Question: Please indicate a possible affordance area of the surfboard that can be used for carrying
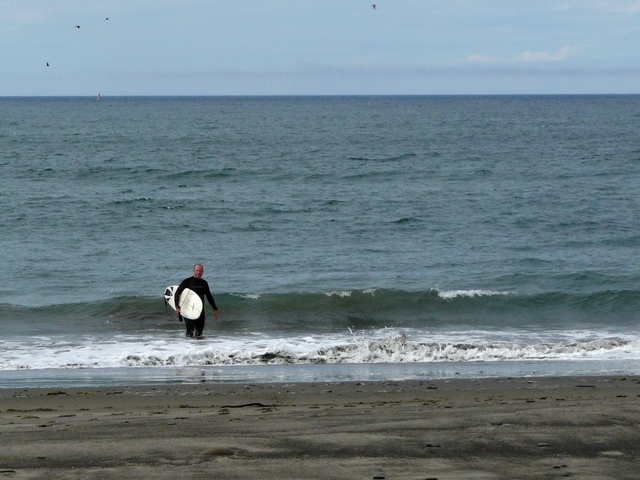
Answer: [164.5, 285, 203.5, 318]